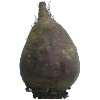
Label: beetroot